Answer in natural language. How many DiningTables are visible in the scene? Choose between the following options: 3, 2, 4, 0 or 1
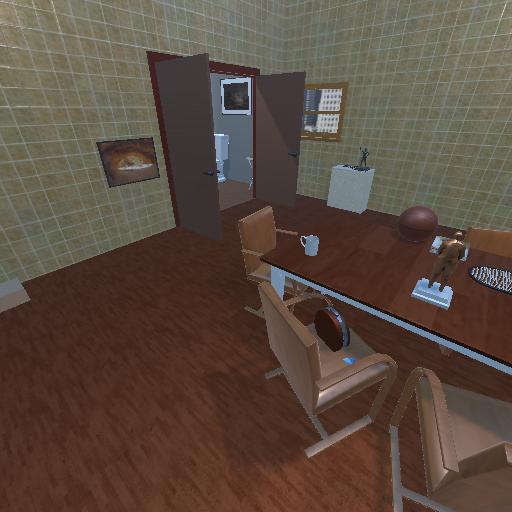
<answer>1</answer>